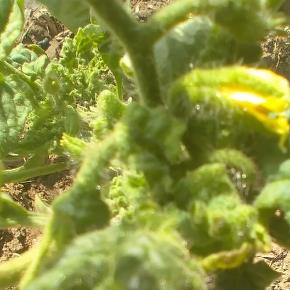
Crop: Tomato
Condition: virosis-d